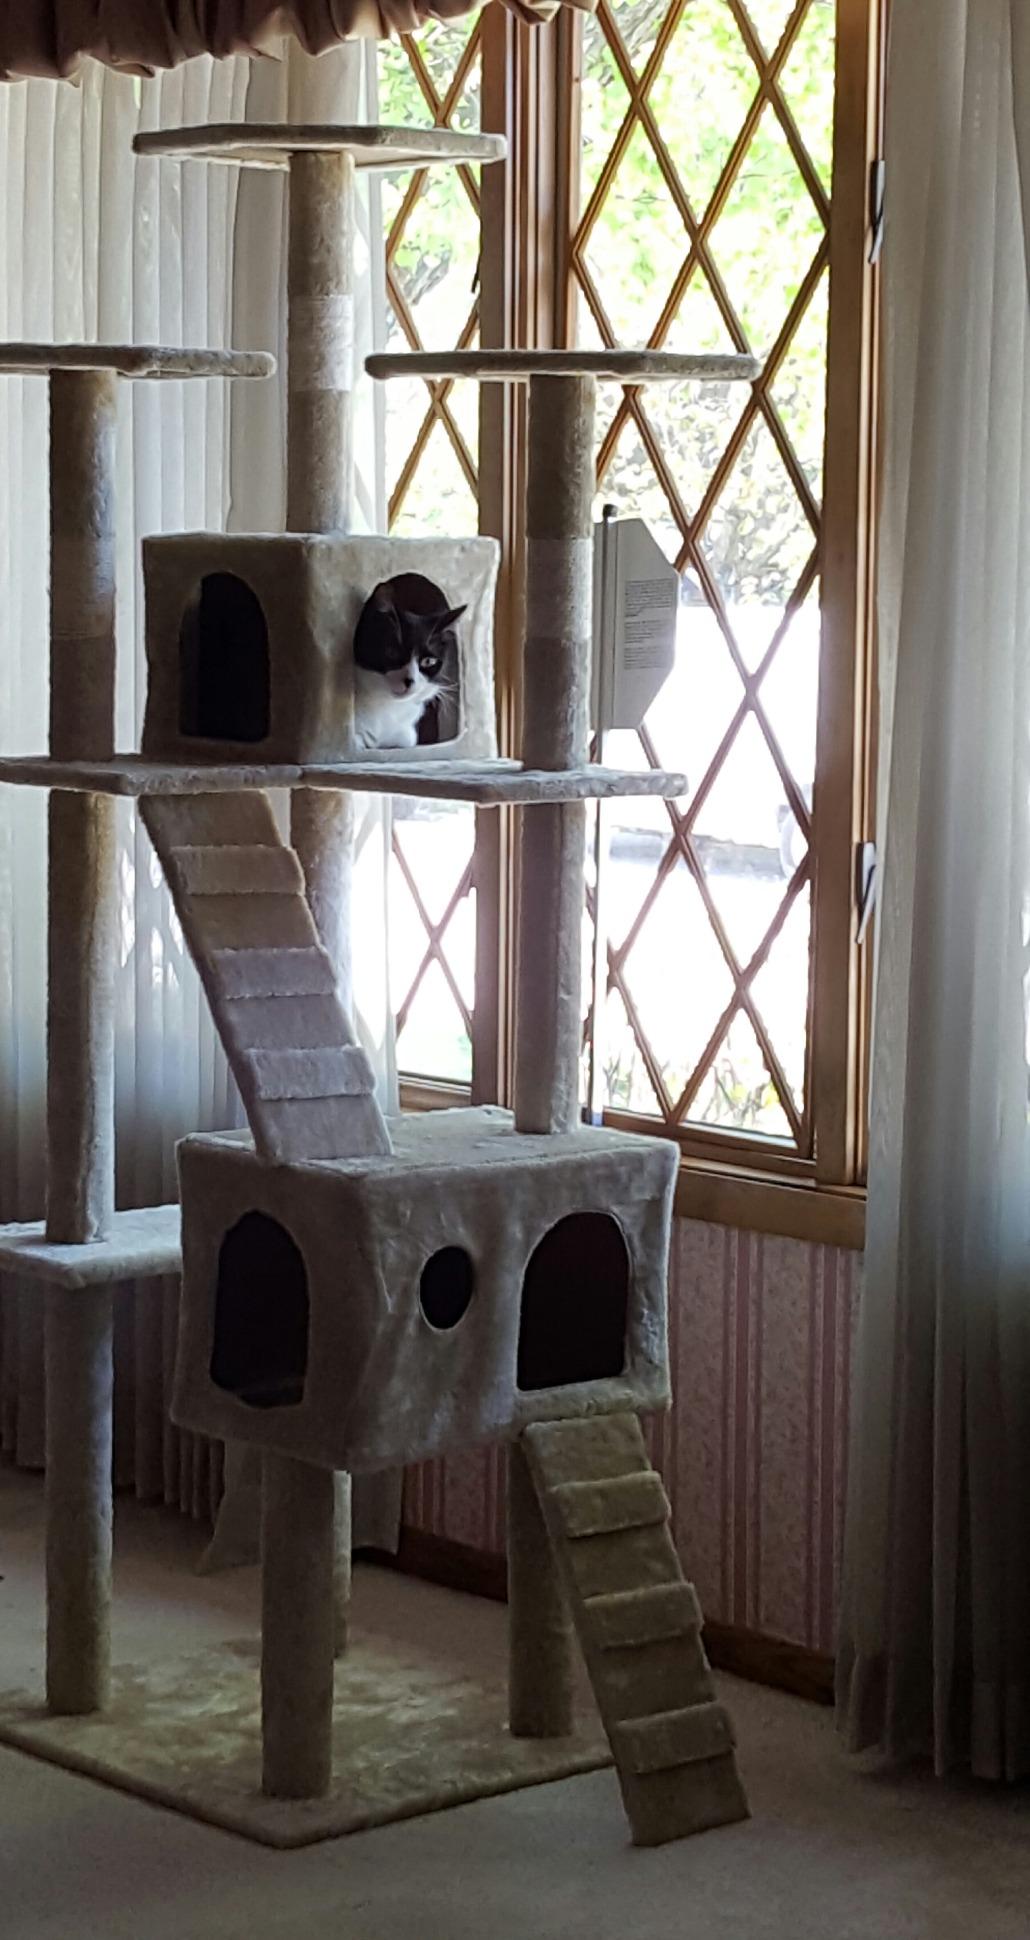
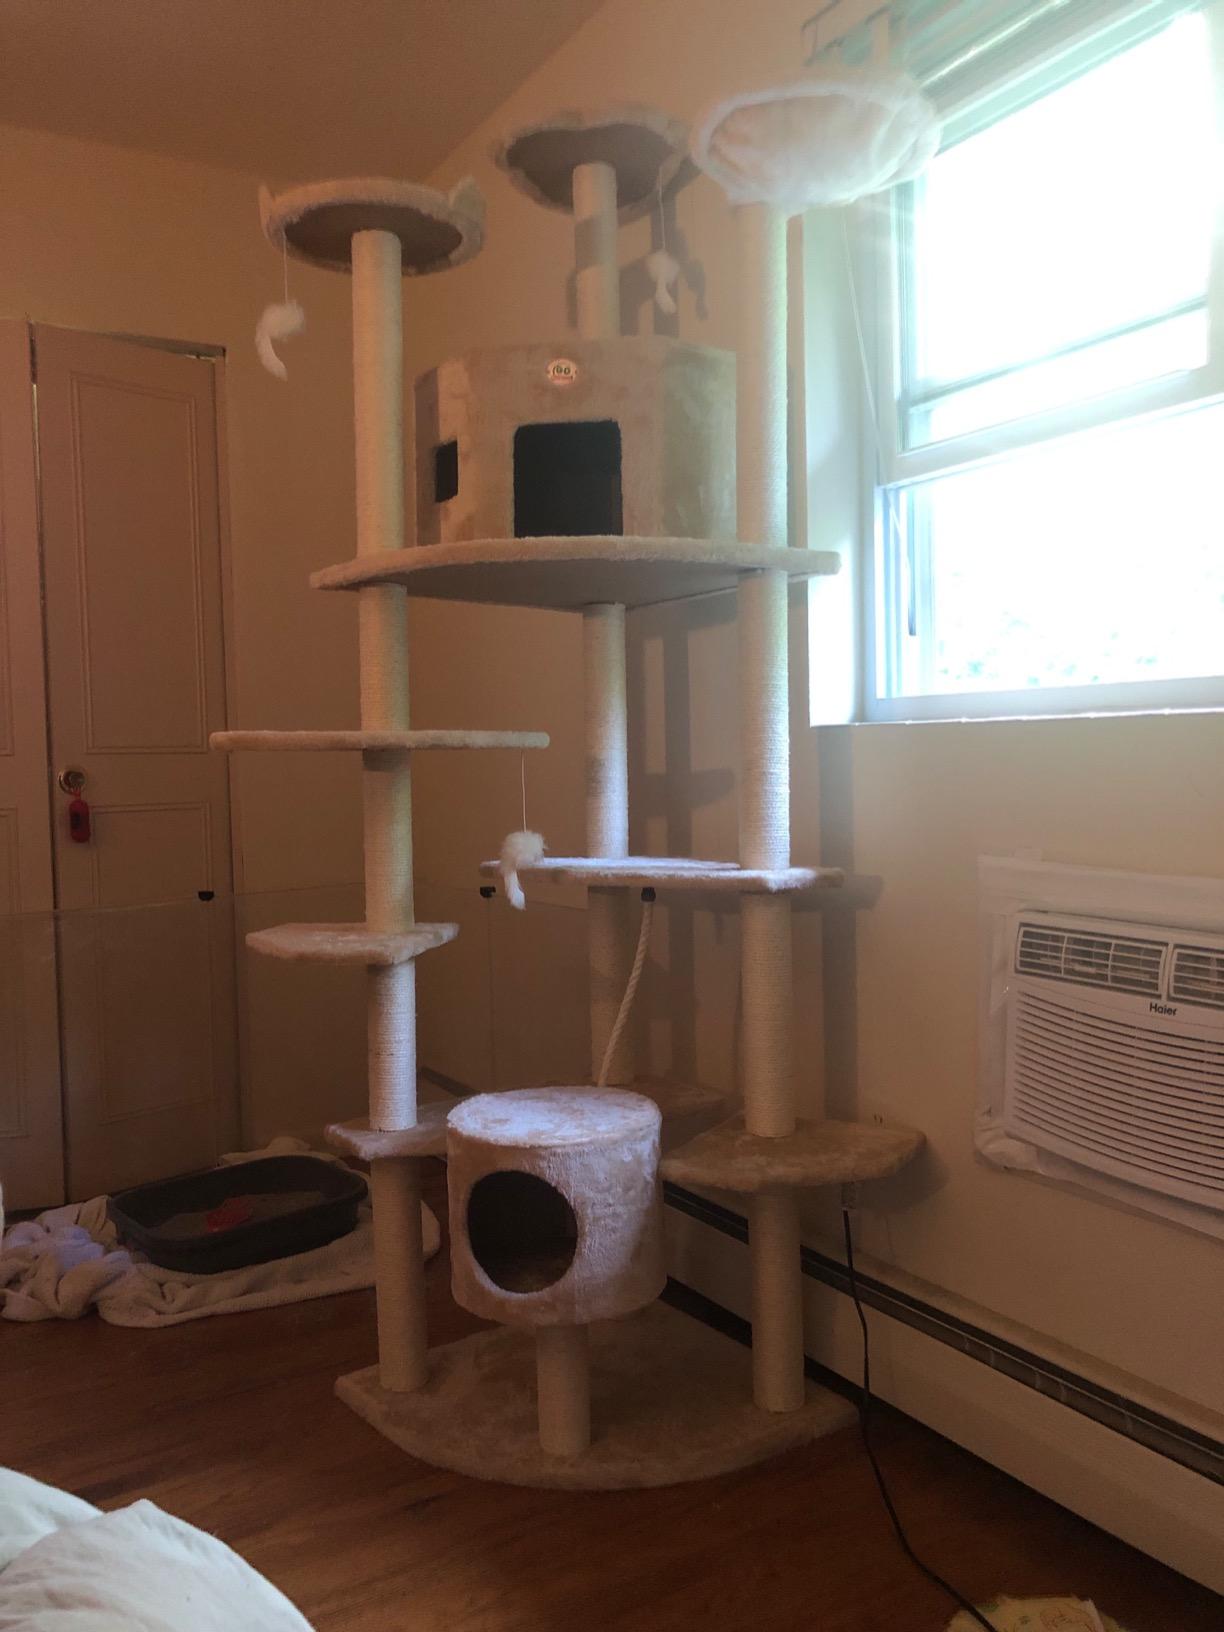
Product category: items_cat tree
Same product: no